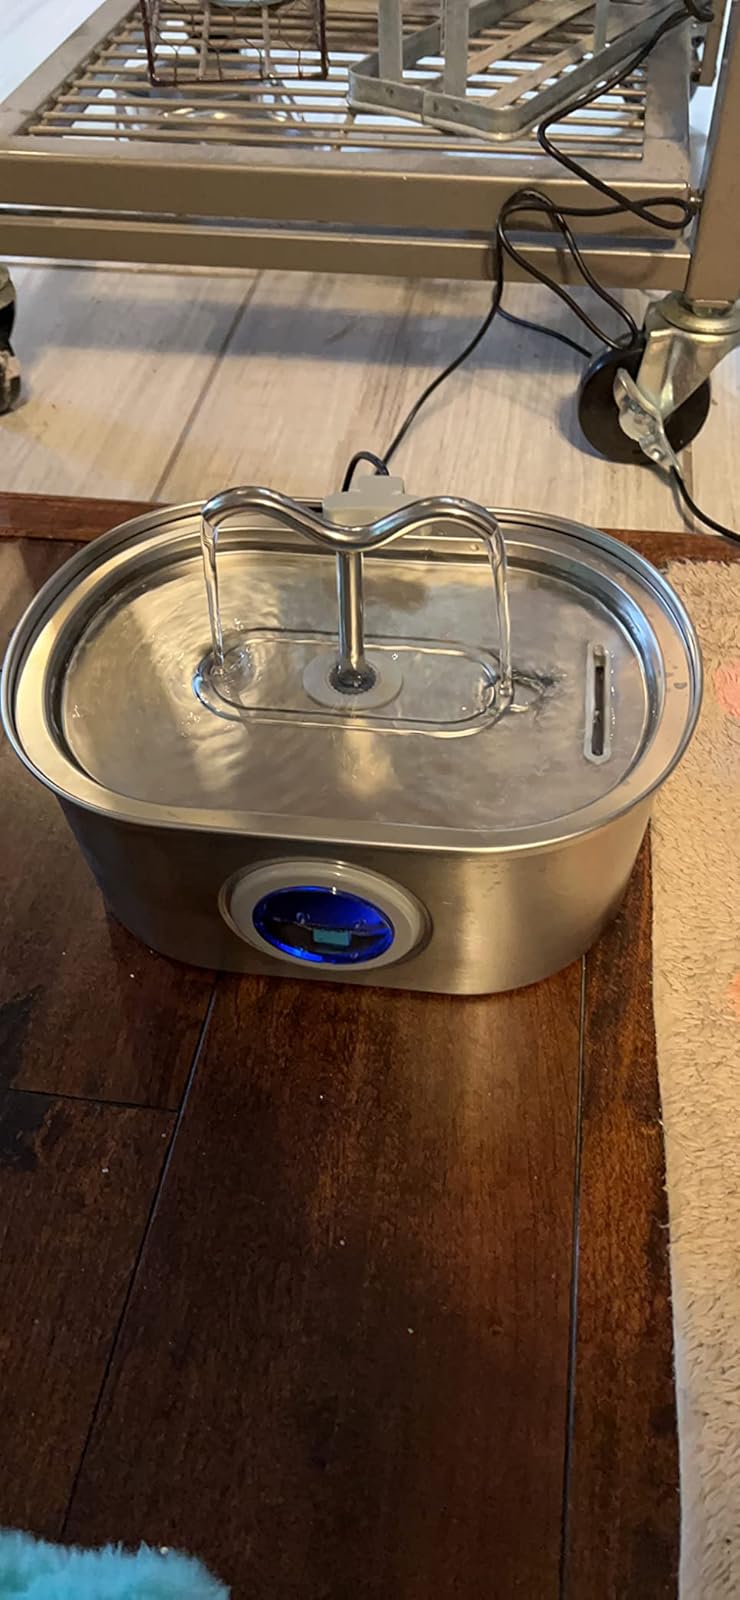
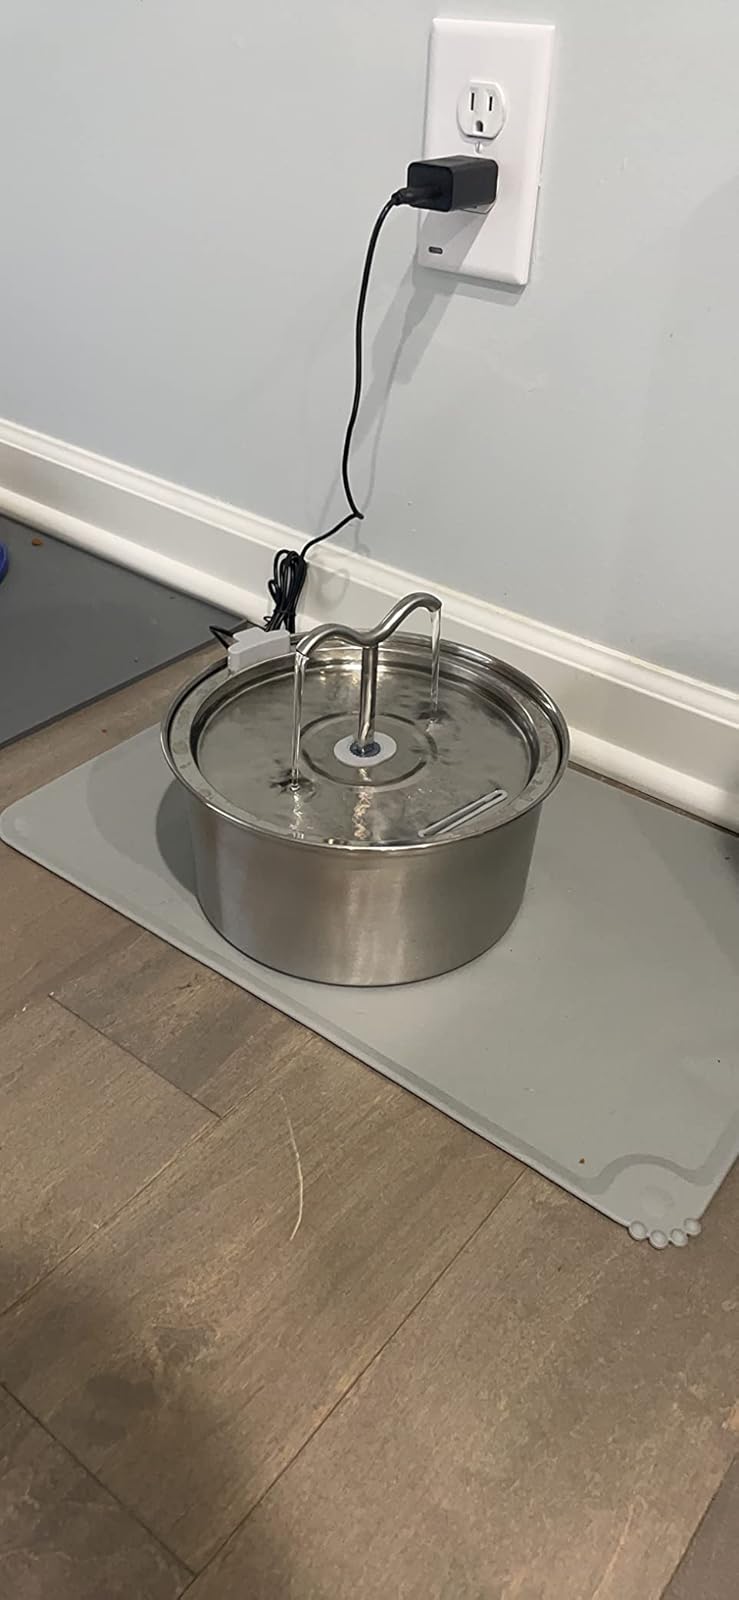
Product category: items_bowl
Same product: no